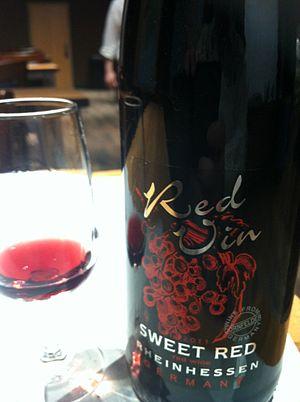
La douceur subjective d'un vin est déterminée par l'interaction de plusieurs facteurs, y compris la quantité de sucre dans le vin, mais aussi les niveaux relatifs d'alcool, d'acides et de tanins. Les sucres et l'alcool augmentent la douceur du vin; les acides et les tanins amers la neutralisent. Ces principes sont décrits dans le travail de 1987 par Émile Peynaud, Le goût du vin.